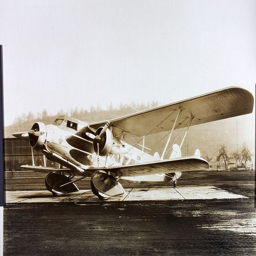
an old photo of an old plane on a run way
A small airplane lifts off from a water runway.
A classic picture shows an old plane sitting on the tarmac.
A small plane sitting on top of water with floaters.
An old airplane sits on the ground.